BFW M.20

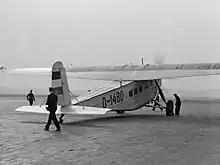
M.20b (1934)

The Luft Hansa M.20s entered service in 1929 on routes that went from Switzerland via Germany to the Netherlands and from Stuttgart via Marseille to Barcelona. From the mid-1930s, they were operating German internal and holiday routes. Two were still flying such routes in 1942.